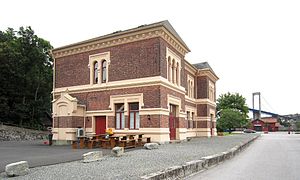
Brevik Station
Brevik Station var en jernbanestation på Brevikbanen, der lå i byen Brevik i Porsgrunn kommune i Norge. Den var endestation for Brevikbanen fra Eidanger fra 16. oktober 1895, til stationen lukkede 1. december 1982. Forud for etableringen var det store diskussioner om, hvor vidt den skulle placeres ved Strømtangen eller Setretangen. Konstruktionen begyndte i 1893, og åbningen fandt sted 15. oktober 1895. Stationen havde oprindeligt en stor trafik, da den betjente kystfærgerne til Agder indtil 1927. Den primære trafik bestod dog af pendlertog til Porsgrunn og Skien, der var i drift indtil 1. februar 1964. Resten af persontrafikken blev indstillet 26. maj 1968.